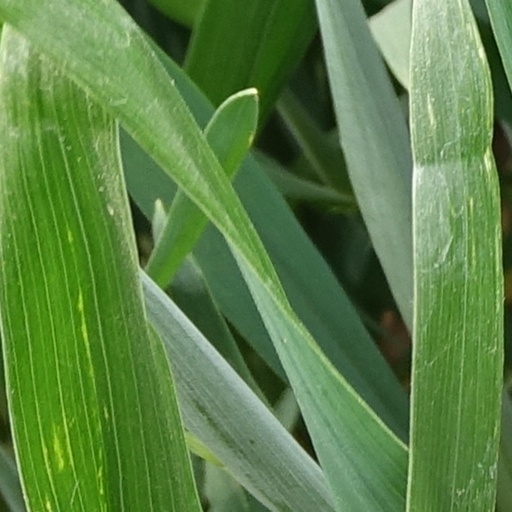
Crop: wheat